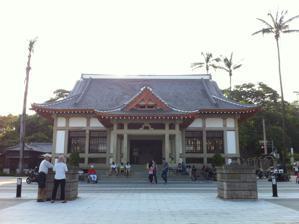
Building: Cishan Wude Hall
Country: Taiwan
Year built: 1934
Former martial arts hall in Qishan, Kaohsiung, Taiwan Cishan Wude Hall 旗山武德殿 General information Type former martial arts hall Location Qishan , Kaohsiung , Taiwan Coordinates 22°53′16.8″N 120°28′48.6″E / 22.888000°N 120.480167°E / 22.888000; 120.480167 Completed 1934 The Cishan Wude Hall ( Chinese : 旗山武德殿 ; Hanyu Pinyin : Qíshān Wǔdé Diàn ; Tongyong Pinyin : Císhan Wǔdé Diàn ) is a former martial arts training center in Qishan District , Kaohsiung , Taiwan . It was built in 1934 after being proposed by the Japanese "in the spirit of Bushido ". The hall was constructed in a traditional Japanese-style temple with strong Tang dynasty -style temples style. See also List of tourist attractions in Taiwan References